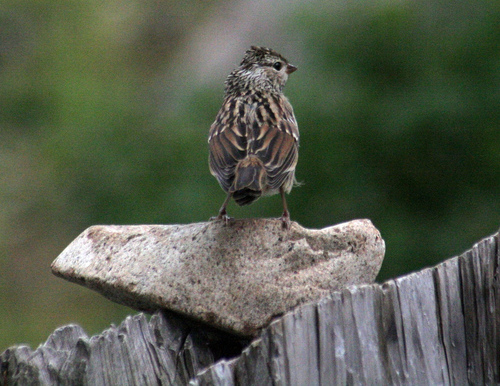
this bird has a large head with dark brown streaks on its feathers.
a medium sized bird with a small bill and multicolored wings, and a brown crown
this burd has black and brown feathers, a black bill, and brown feet.
this bird has striped feathers that are both black and white as well as a very thin tarsus
this is a brown bird with alternating brown and grey primary and secondary feathers.
this bird has wings that are brown with a white belly
this bird has wings that are brown and has a small bill
this bird has wings that are brown and has a short bill
this bird has wings that are brown and has a white belly
this bird has a short black bill with a head that is small compared to it's body.
Species: Brewer Sparrow